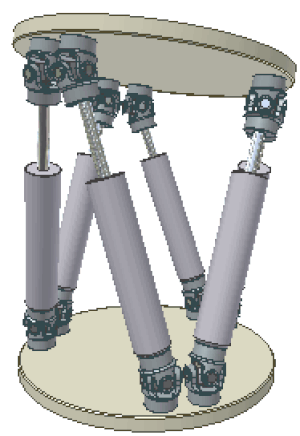
La plateforme de Stewart ou plateforme/positionneur hexapode est un type de robot parallèle constitué de six actionneurs linéaires. Ce type de positionneur combine l'isostatisme avec six degrés de liberté.
Un robot parallèle est un mécanisme dont l'architecture lui confère des propriétés remarquables.